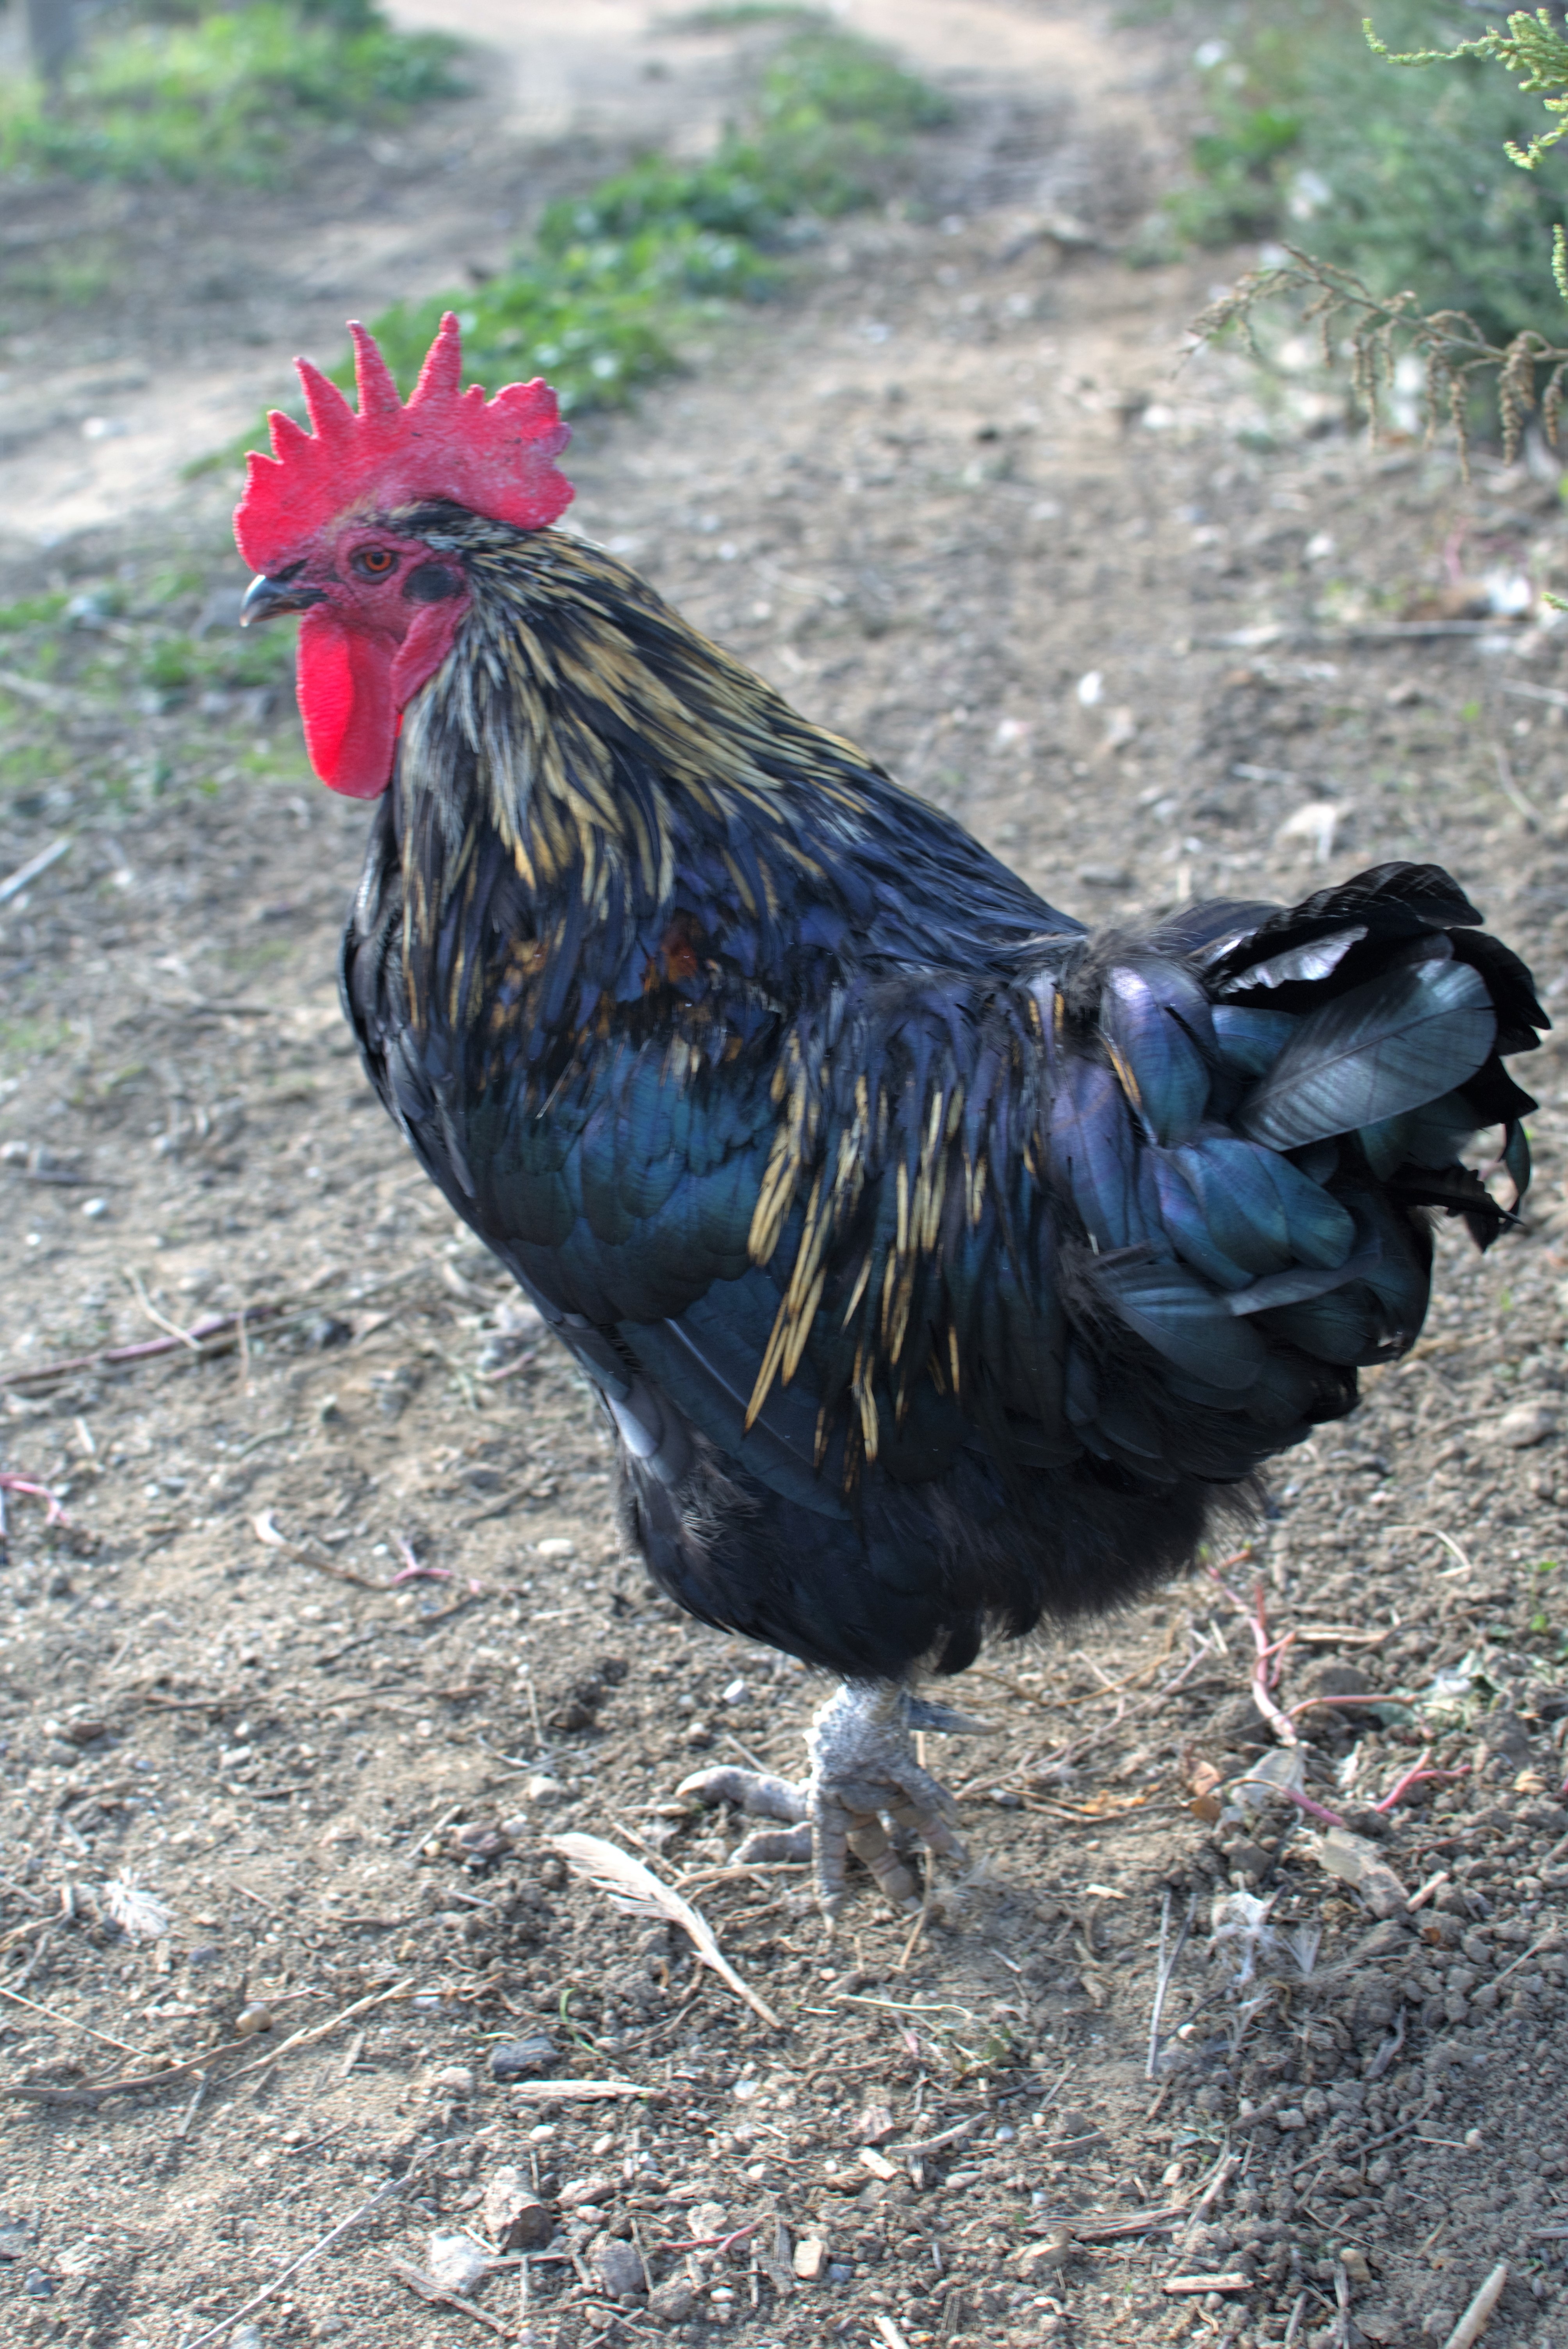
bird, wing, farm, beak, chicken, fowl, fauna, rooster, poultry, hen, galliformes, vertebrate, phasianidae